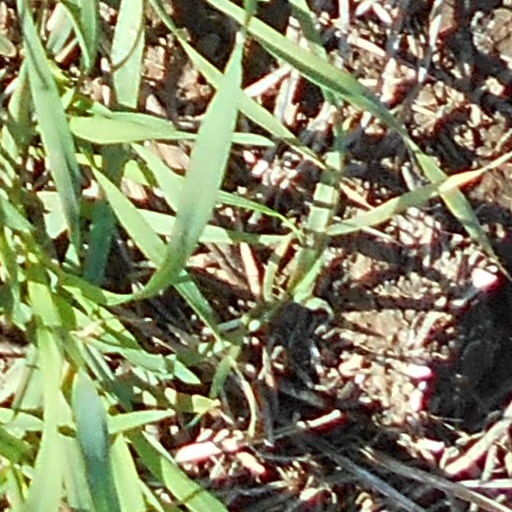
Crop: wheat